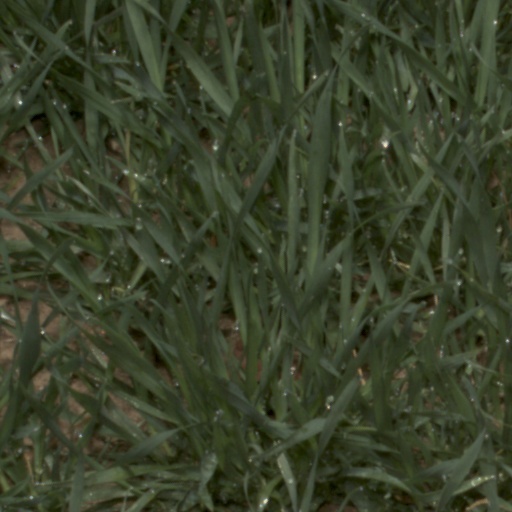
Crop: wheat